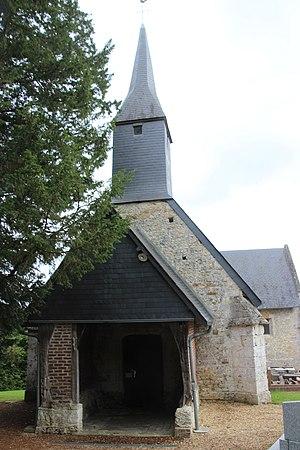
église Notre-Dame de Vieux-Bourg
Vieux-Bourg est une commune française, située dans le département du Calvados en région Normandie, peuplée de 78 habitants.